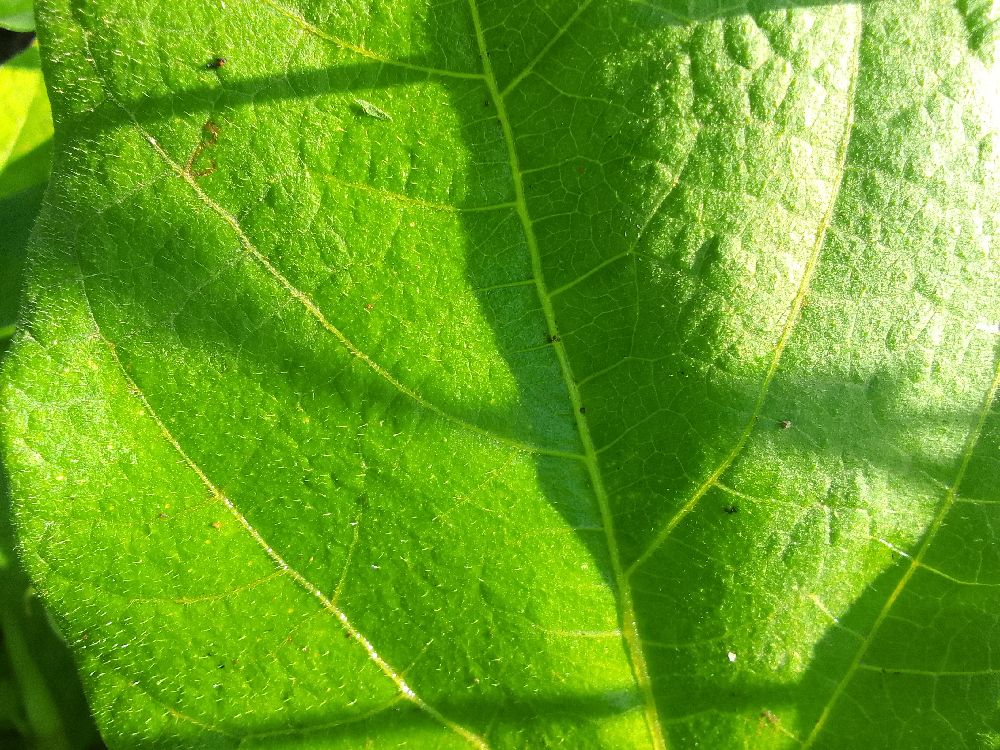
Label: healthy